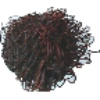
Label: rambutan